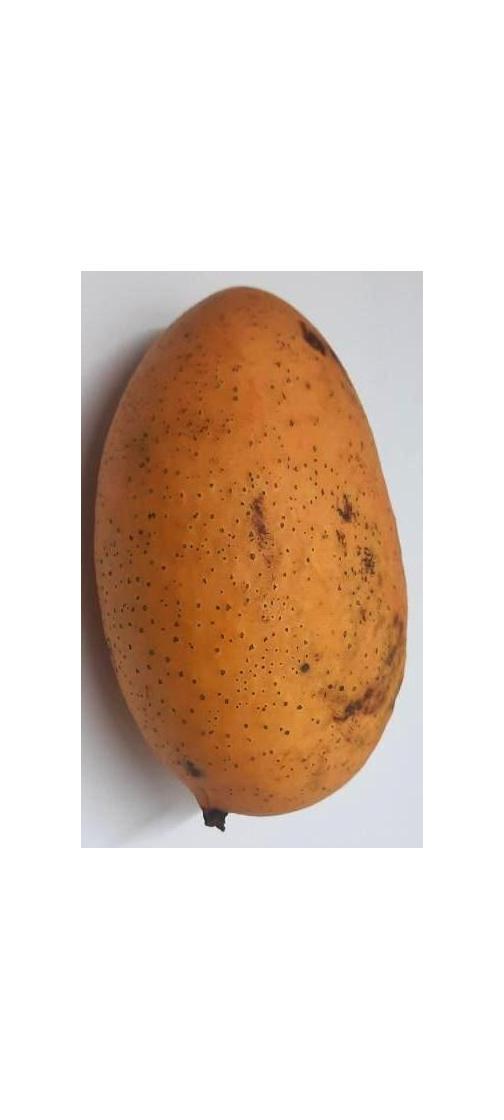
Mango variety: Ashshina Classic